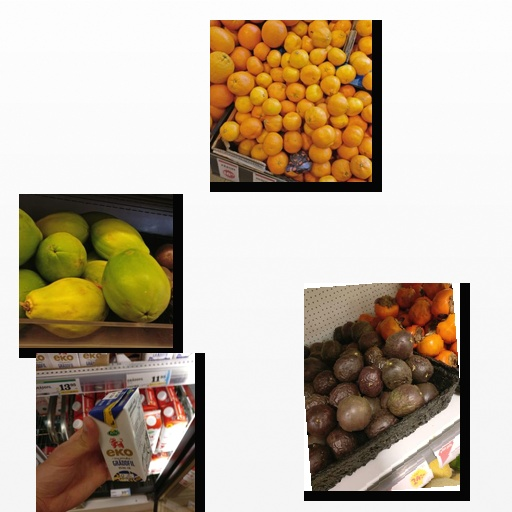
Food items: sour_cream, satsuma, papaya, passion_fruit